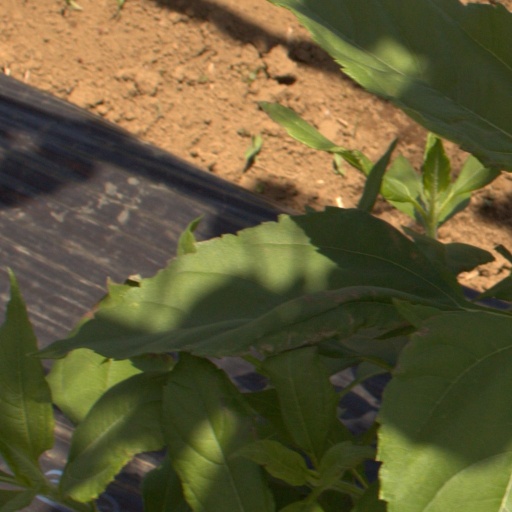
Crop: Jerusalem artichoke